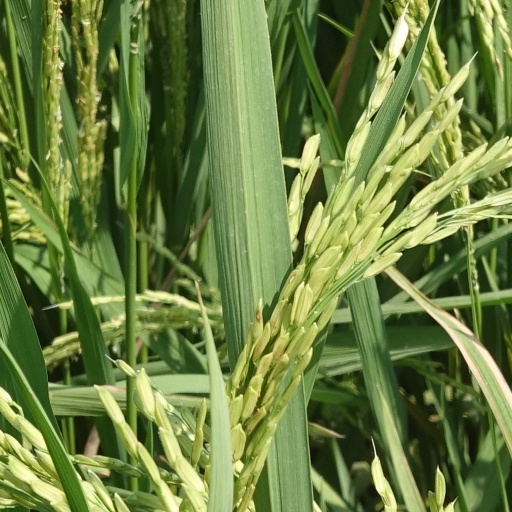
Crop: rice